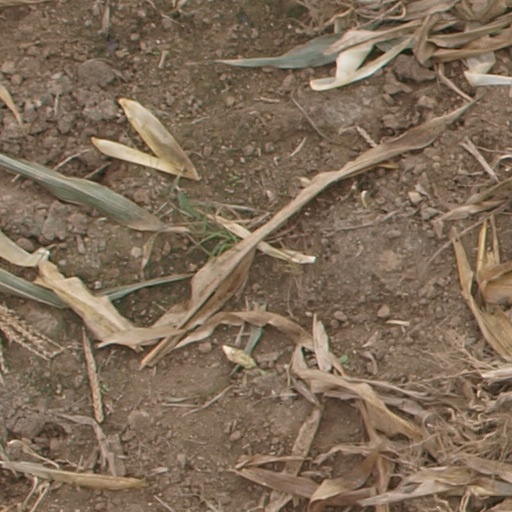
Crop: maize; corn